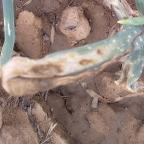
Crop: Onion
Condition: alternaria-d